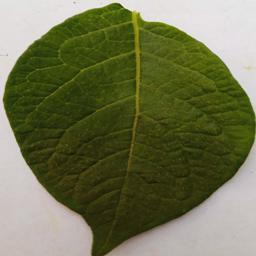
Label: Potato___Healthy